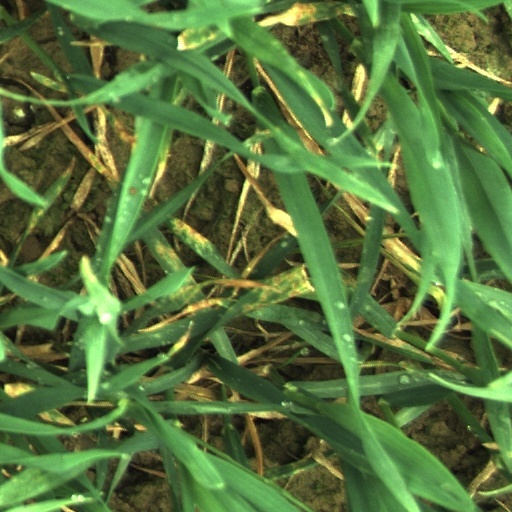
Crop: wheat